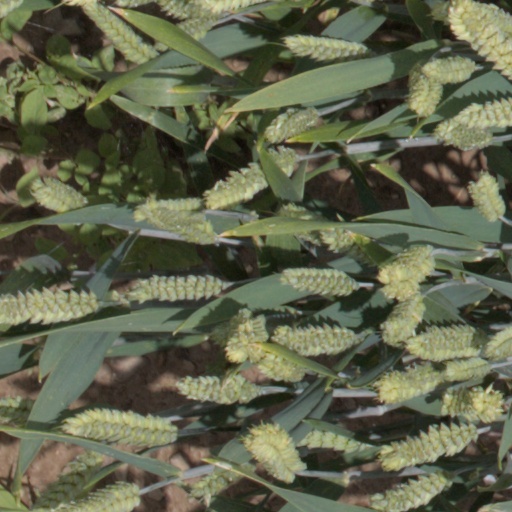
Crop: wheat